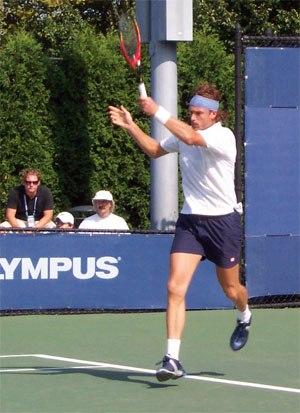
Dick Norman, né le 1ᵉʳ mars 1971 à Waregem, est un joueur belge de tennis, professionnel entre 1991 et 2013.